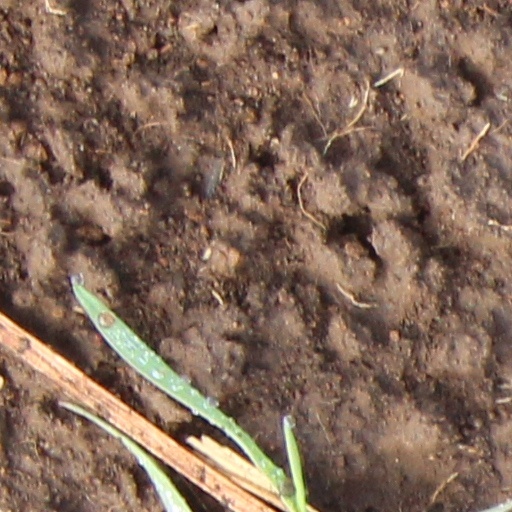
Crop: wheat